Science and invention in Birmingham

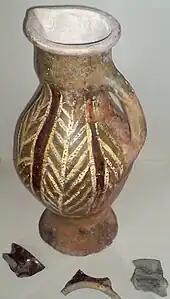
Deritend ware

Birmingham's reputation for trade and innovation really begins to take off in the 12th century with the expansion of a market held there by the De Birmingham family. Around this time the Birmingham Bull Ring begins to take shape, and with the town's markets there arises a necessity to produce items good enough to be sold elsewhere.